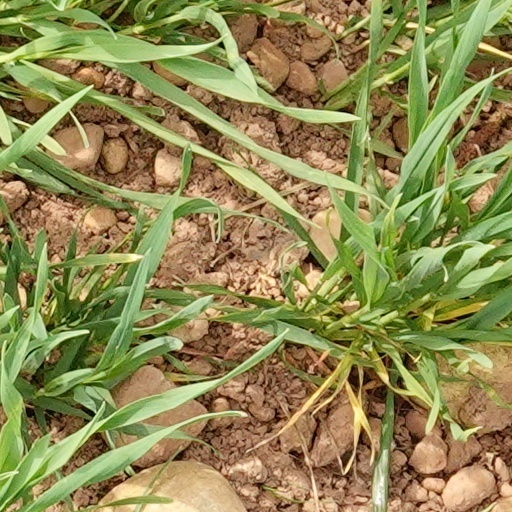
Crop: wheat